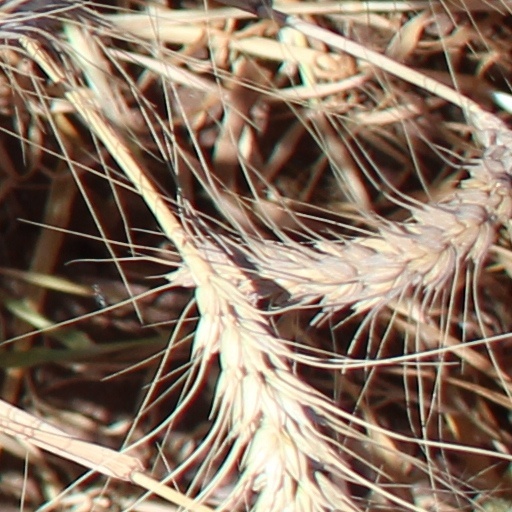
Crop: wheat